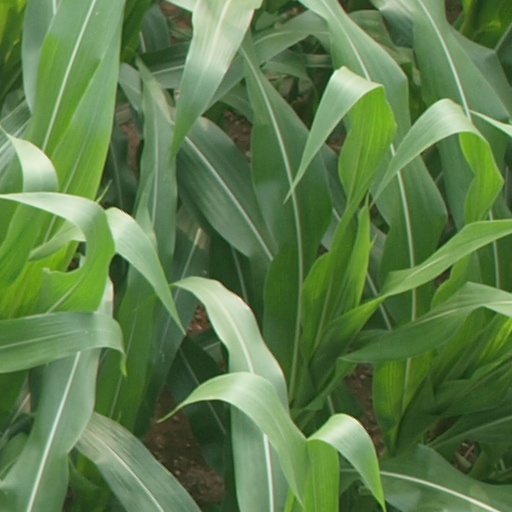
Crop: maize; corn